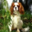
Label: dog